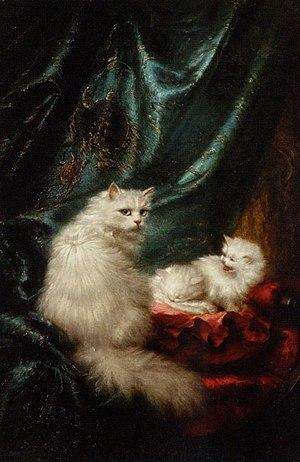
Carl Kahler, également orthographié Karl Kahler, né le 12 septembre 1856 à Linz dans le Land de la Haute-Autriche en Autriche et mort le 18 avril 1906 à San Francisco dans l'État de Californie aux États-Unis lors du tremblement de terre de 1906, est un peintre animalier, portraitiste et de genre autrichien, particulièrement connu pour ses peintures de chats.